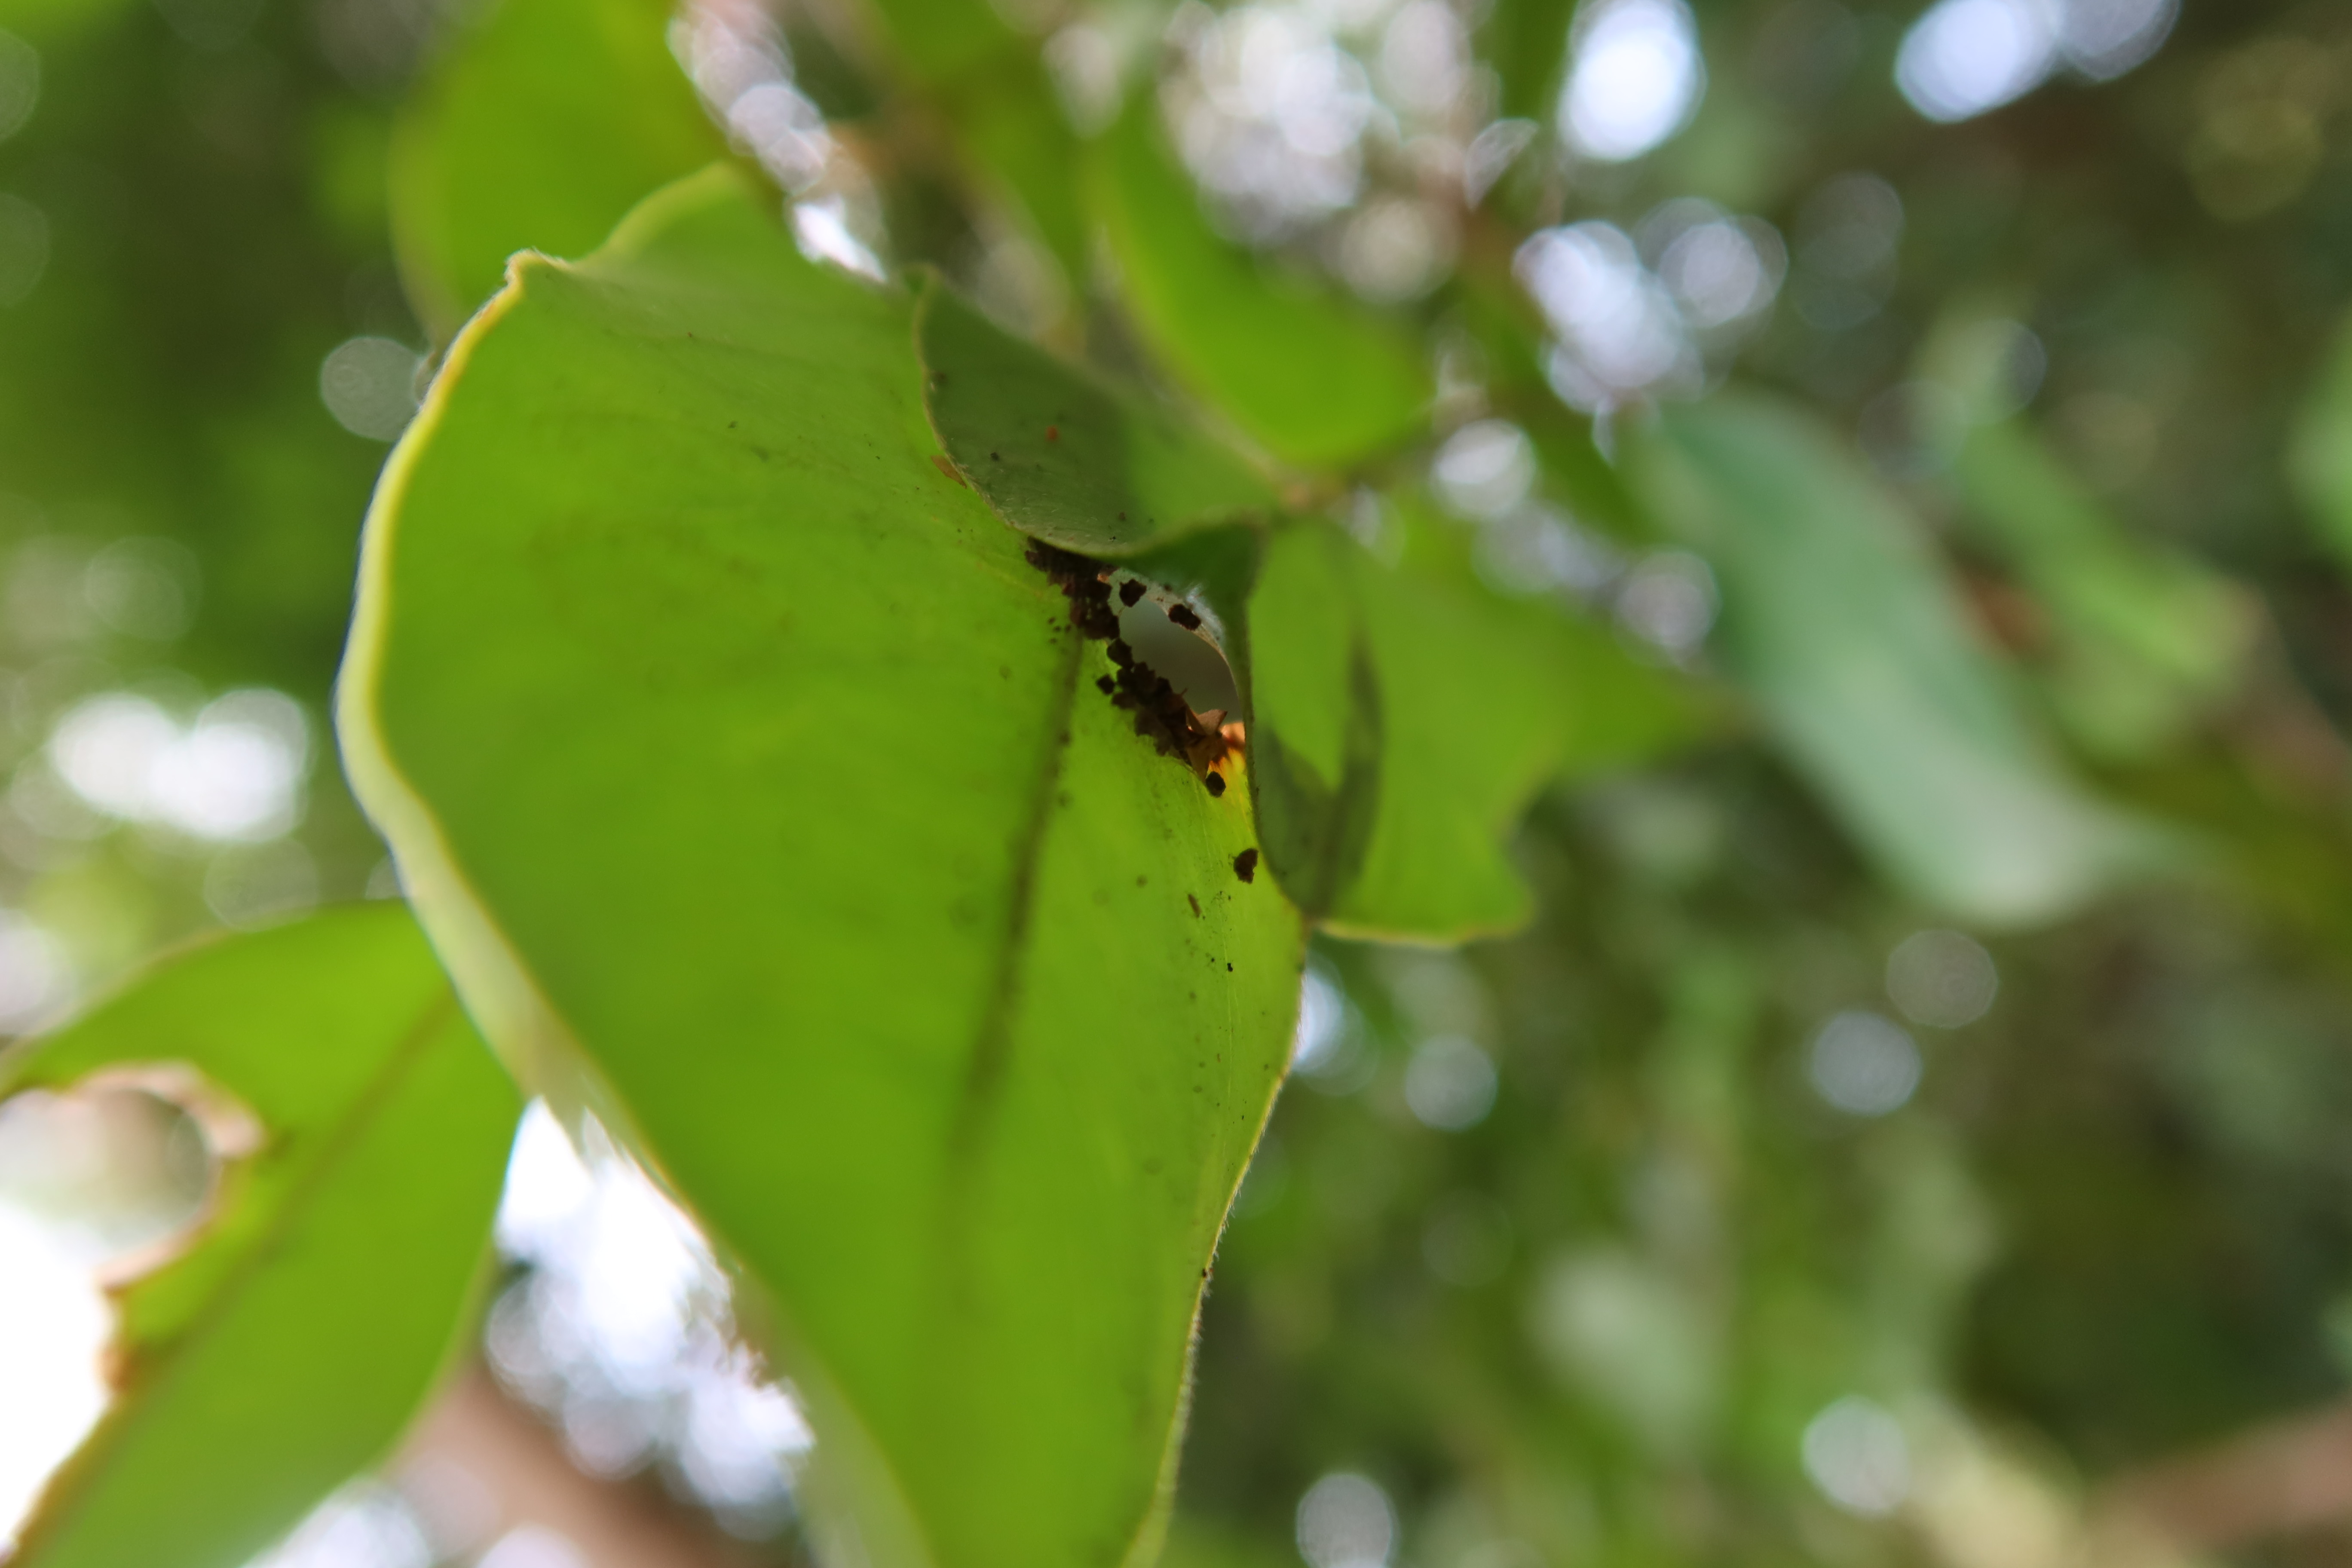
Label: Brown clumps